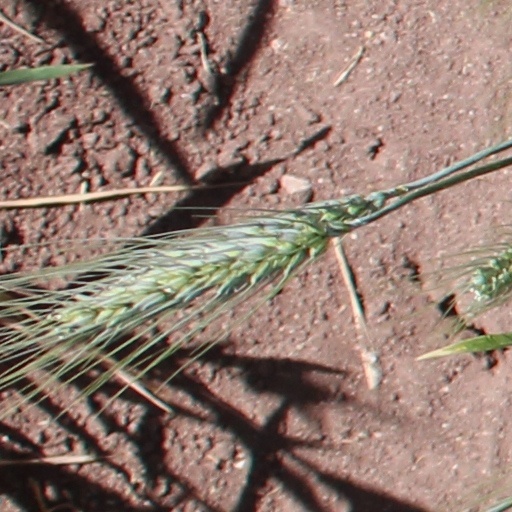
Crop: wheat